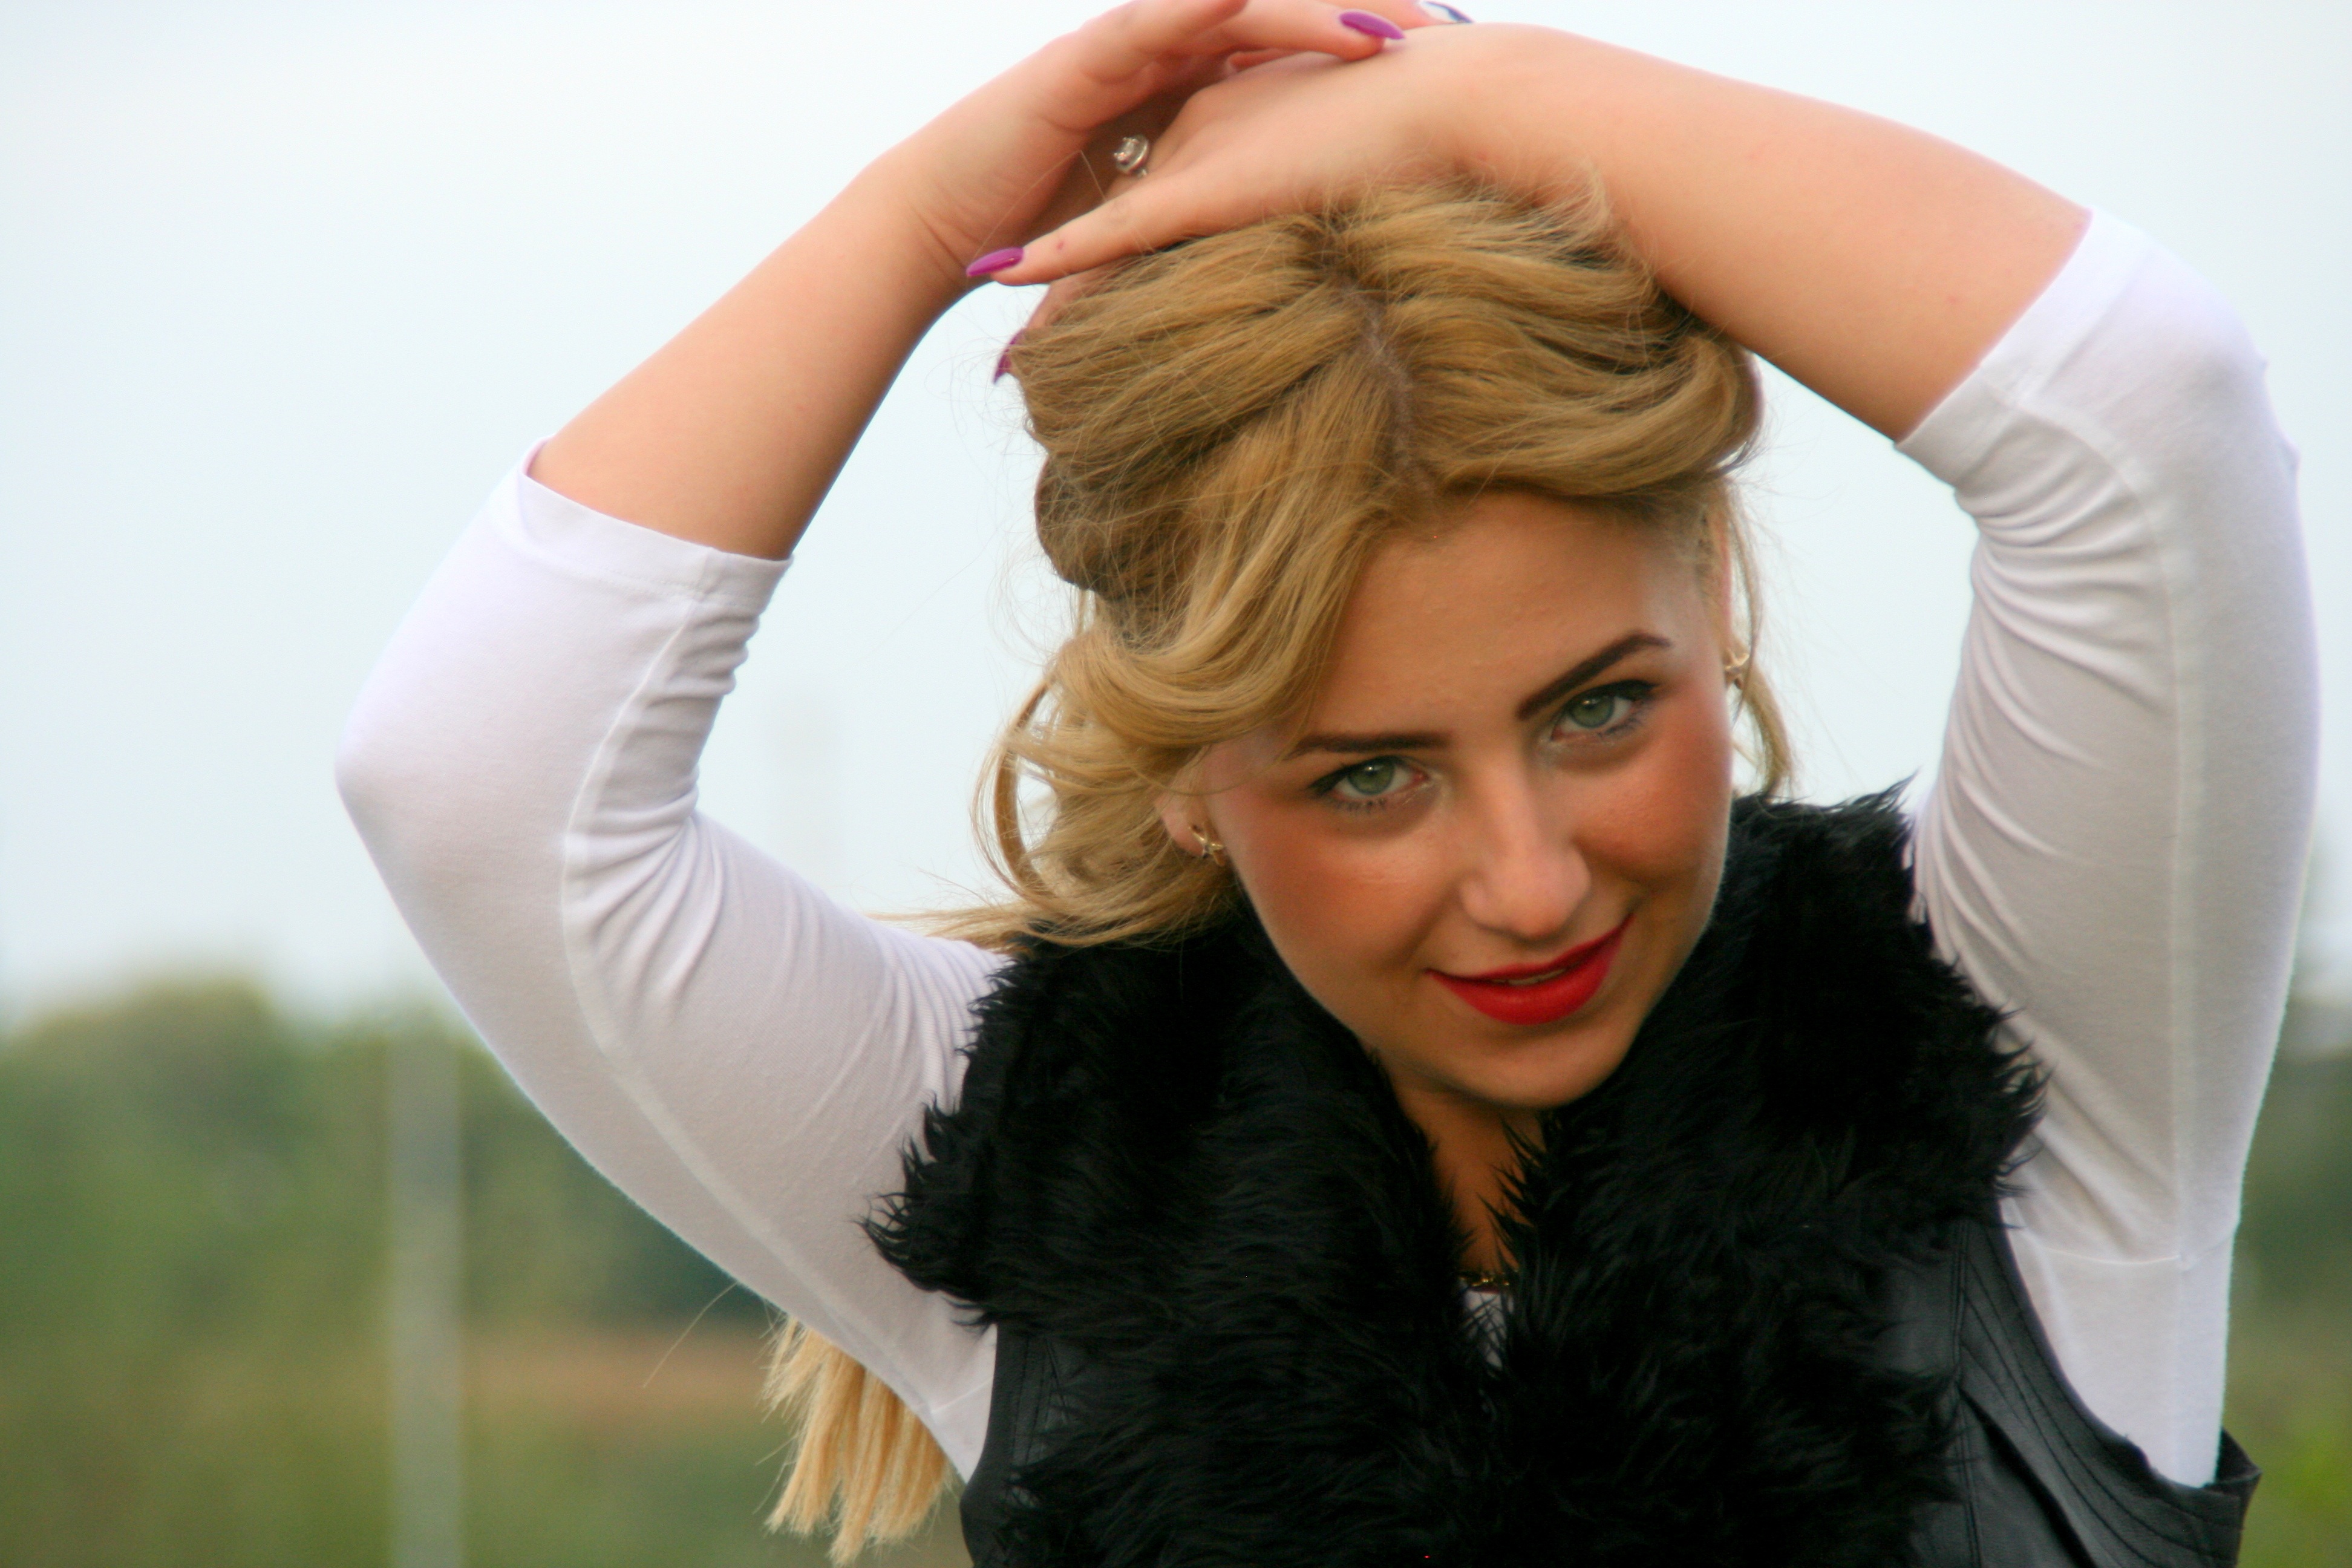
girl, hair, portrait, hairstyle, long hair, face, head, beauty, blond, photo shoot, green eyes, brown hair, portrait photography